London Recordings

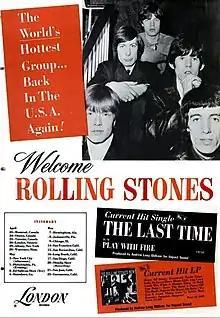
1965 London Records trade ad for the Rolling Stones

In America, the label was best known as the American imprint of the pre–1971 recordings of the Rolling Stones (now owned by ABKCO). The label also originally issued some early LPs and singles by Texas-based band ZZ Top (whose catalog went to Warner Bros. Records when the band signed with that label).